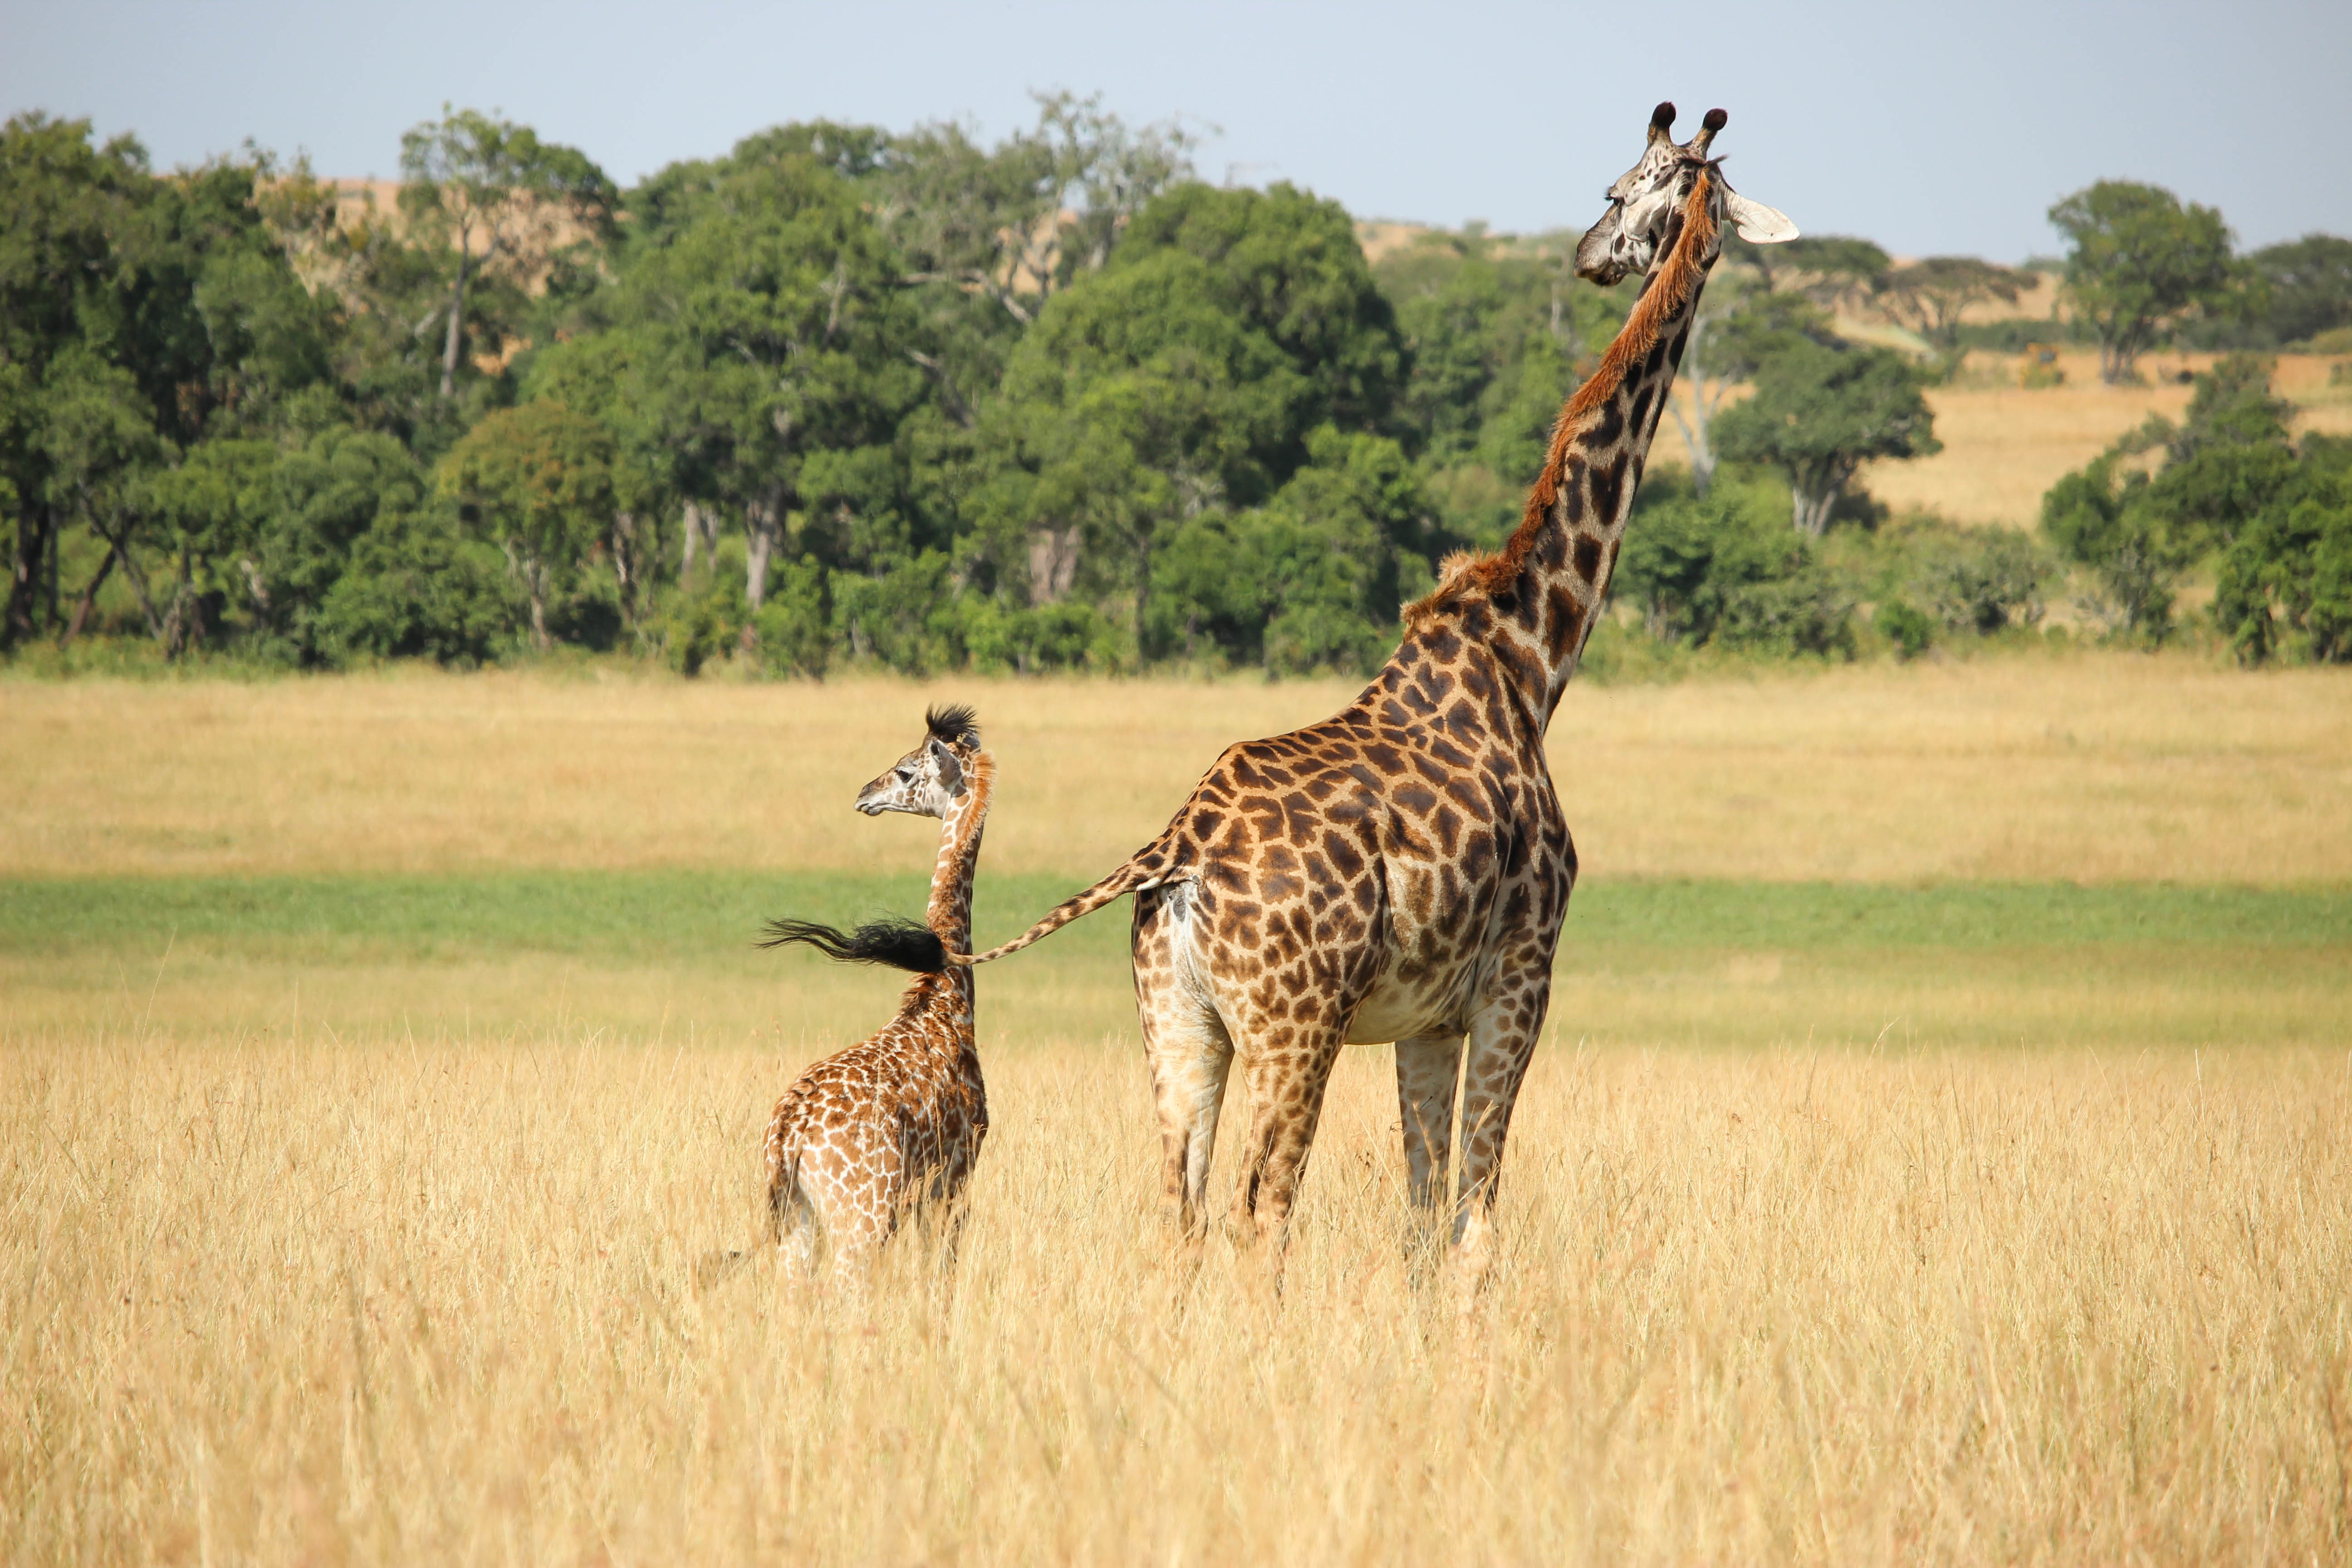
prairie, adventure, animal, wildlife, wild, mammal, fauna, savanna, plain, giraffe, grassland, safari, giraffidae